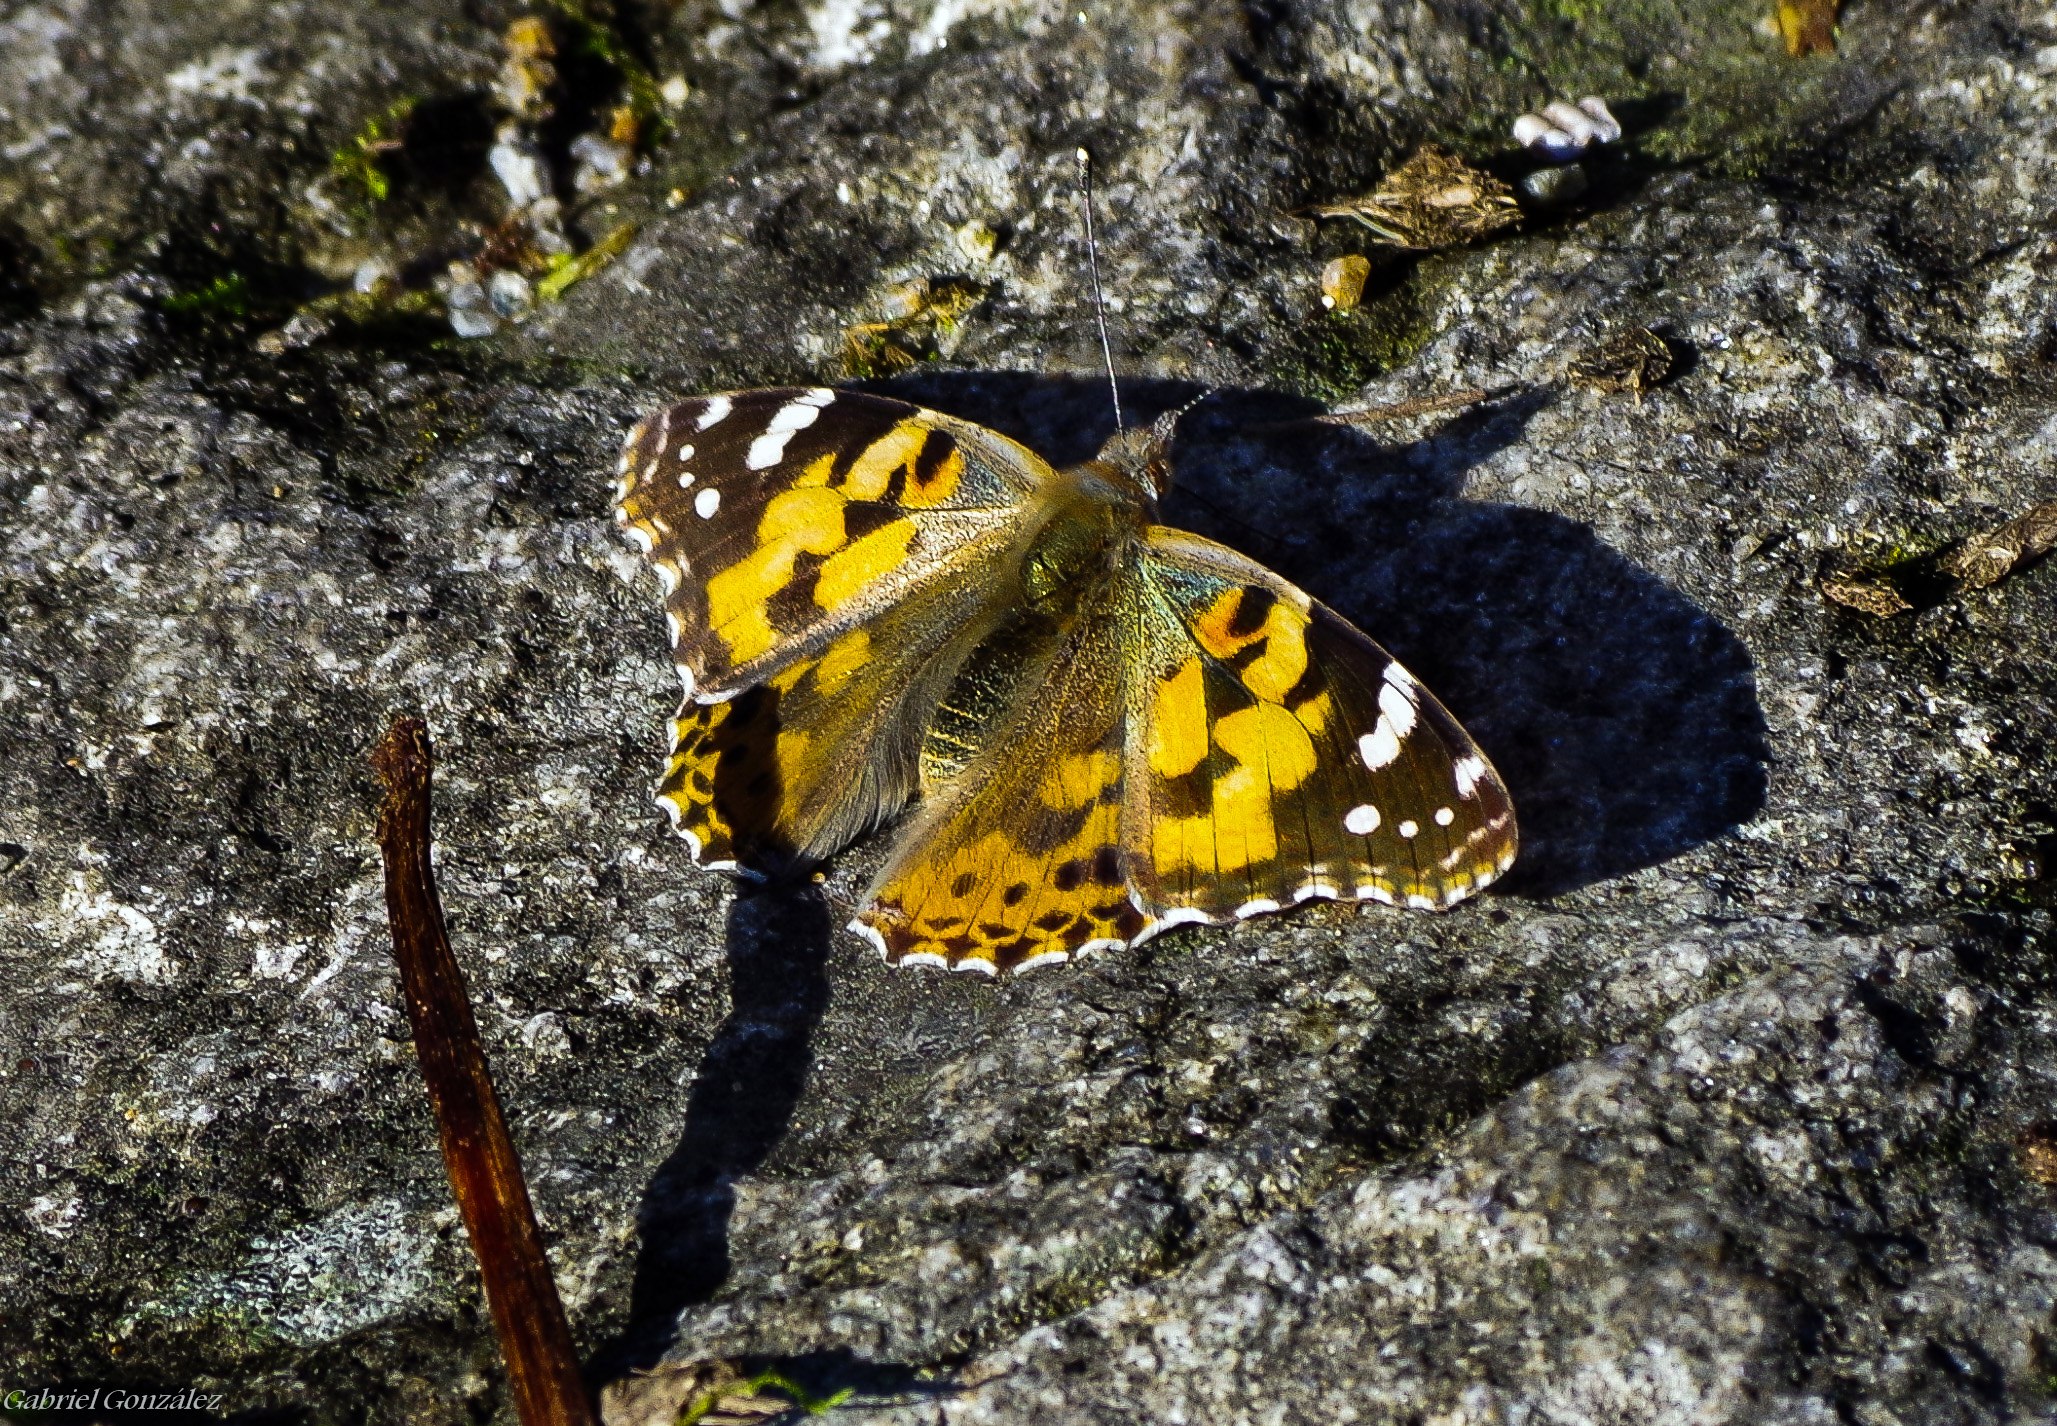
nature, leaf, flower, wildlife, insect, macro, biology, butterfly, yellow, fauna, invertebrate, flowers, animals, naturaleza, butterflies, ggl1, gaby1, xovesphoto, animales, mariposas, gphoto, raynox250, pentaxk30, macro photography, marine biology, moths and butterflies